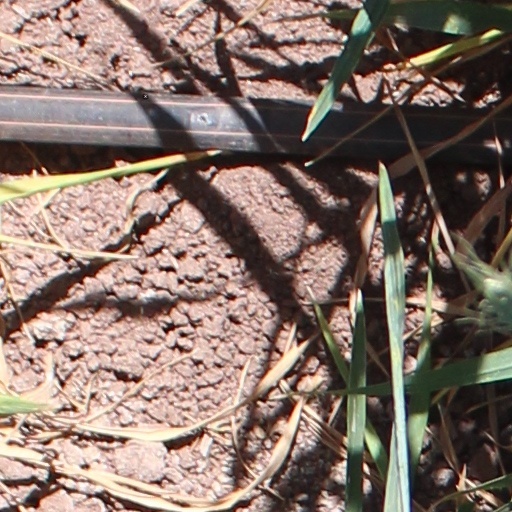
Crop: wheat